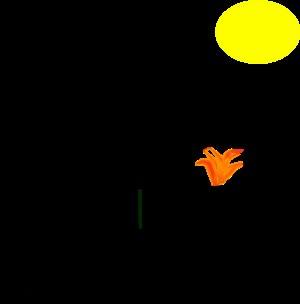
L’allégorie de la caverne est une allégorie exposée par Platon dans le Livre VII de La République. Elle met en scène des hommes enchaînés et immobilisés dans une « demeure souterraine », par opposition au « monde d'en haut », qui tournent le dos à l'entrée et ne voient que leurs ombres et celles projetées d'objets au loin derrière eux. Elle expose en termes imagés les conditions d'accession de l'homme à la connaissance du Bien, au sens métaphysique du terme, ainsi que la non moins difficile transmission de cette connaissance.